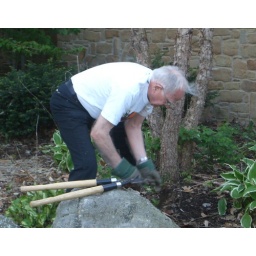
Robert Willbanks works in a bed of plants